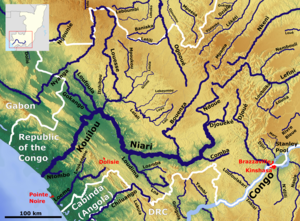
Les gorges de Sounda sont des gorges de la république du Congo. Elles sont situées dans le département du Kouilou, dans la partie sud-ouest du pays, à 300 km à l'ouest de la capitale politique Brazzaville, et à 115 km au nord-est de Pointe-Noire, la capitale économique située sur la côte Atlantique.
Le Kouilou — également orthographié Kwilu, Kwila, ou Kwil — est le principal fleuve drainant la région côtière de la République du Congo. Le fleuve est appelé Kouilou dans la région côtière du même nom jusqu'aux gorges de Sounda. En amont de ces gorges, il prend l'appellation Niari.
La rivière Louessé est l'une des deux sources du fleuve Kouilou, le deuxième fleuve du Congo-Brazzaville. L'autre source du Kouilou est la rivière Niari.
La Bouenza est une rivière de la République du Congo, affluent important du fleuve niari. Elle se jette dans celui-ci à Kimpombo en amont de Madingou. La rivière donne son nom à la région de la Bouenza.